Wu Qiwei

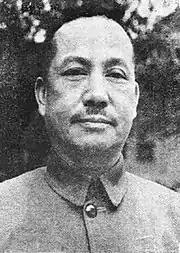
Wu Qiwei

Wu Qiwei (or Wu Chi-wei , Dabu, Guangdong; 1890–1953) was a Chinese military commander, who served under both the Republic of China and, after 1949, the People's Republic of China.